Edd China

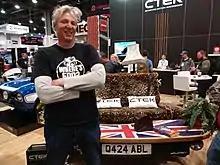
Edd China with the Casual Lofa at SEMA 2019

Edward John China (born 9 May 1971) is an English television presenter, mechanic, motor specialist and inventor, best known as being presenter and mechanic on Discovery Channel's television show "Wheeler Dealers". He has also appeared on "Top Gear", "Auto Trader", "Scrapheap Challenge" and "Fifth Gear".